James M. E. O'Grady

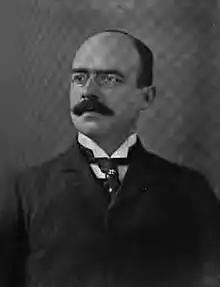
O'Grady c. 1897

James Mary Early O'Grady (March 31, 1863 Rochester, Monroe County, New York – November 3, 1928 Rochester, Monroe Co., NY) was an American lawyer and politician. He was Speaker of the New York State Assembly for two terms and served one term in Congress.